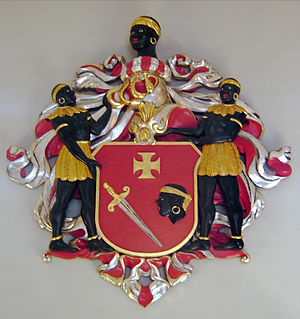
Sorthovederne
Sorthovedvåbenet i Sorthovedernes Hus i Riga
"Sorthovederne var foreninger hovedsagelig bestående af tyske handelsfolk i de baltiske hansestæder Riga, Reval, Pernau og Dorpat, som i 1399 var opstået af det tidligere eksisterende Sankt Jørgen-broderskab. I begyndelsen var derfor Sankt Jørgen skytshelgen for denne forsamling. Senere overtog Sankt Mauritius denne rolle, hvis symbol, det sorte hoved, indgik i sorthovedernes våben. Alligevel er der ikke klart bevis for, at sidstnævnte også var navnebror til Sorthovederne, mens andre tolker dette navn som et modstykke til de ""grå"" eller ""hvide"" hoveder af de ældre medlemmer i Det Store Gilde, og andre igen som en angivelse af farven på den slidte sorte elefanthue båret under kampe i middelalderen, da sorthovederne også samledes i forsvaret af deres byer.